History of African Americans in San Antonio

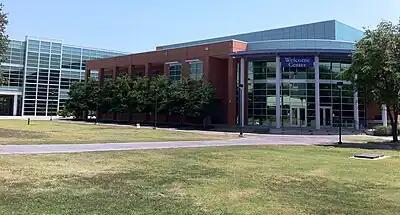
St. Philip’s College in San Antonio

St. Philip's College is a public community college located in San Antonio, accredited by the Southern Association of Colleges and Schools. It is the westernmost HBCU in the United States. St. Philip's College, a part of the Alamo Colleges District, currently serves more than 11,000 students in over 70 different academic and technical disciplines. It is the only college to be federally designated as both a historically black college and a Hispanic-serving institution. San Antonio has the highest rate of Black graduates in Texas.